Chongqing noodles
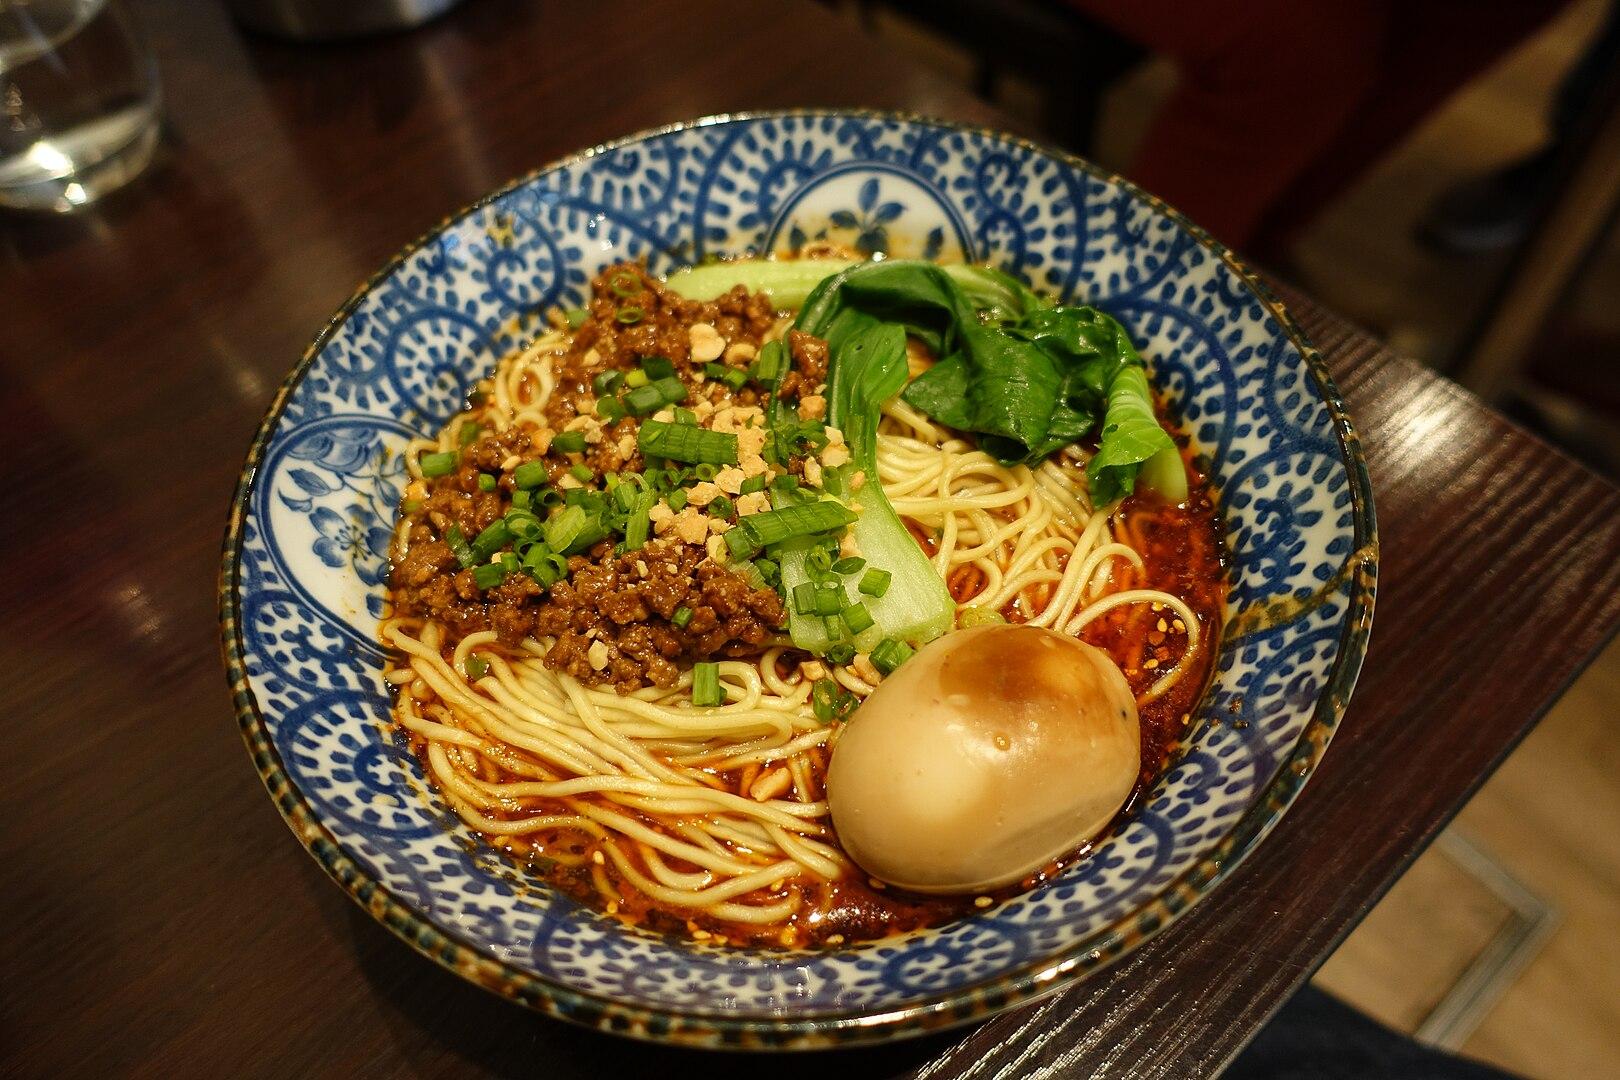
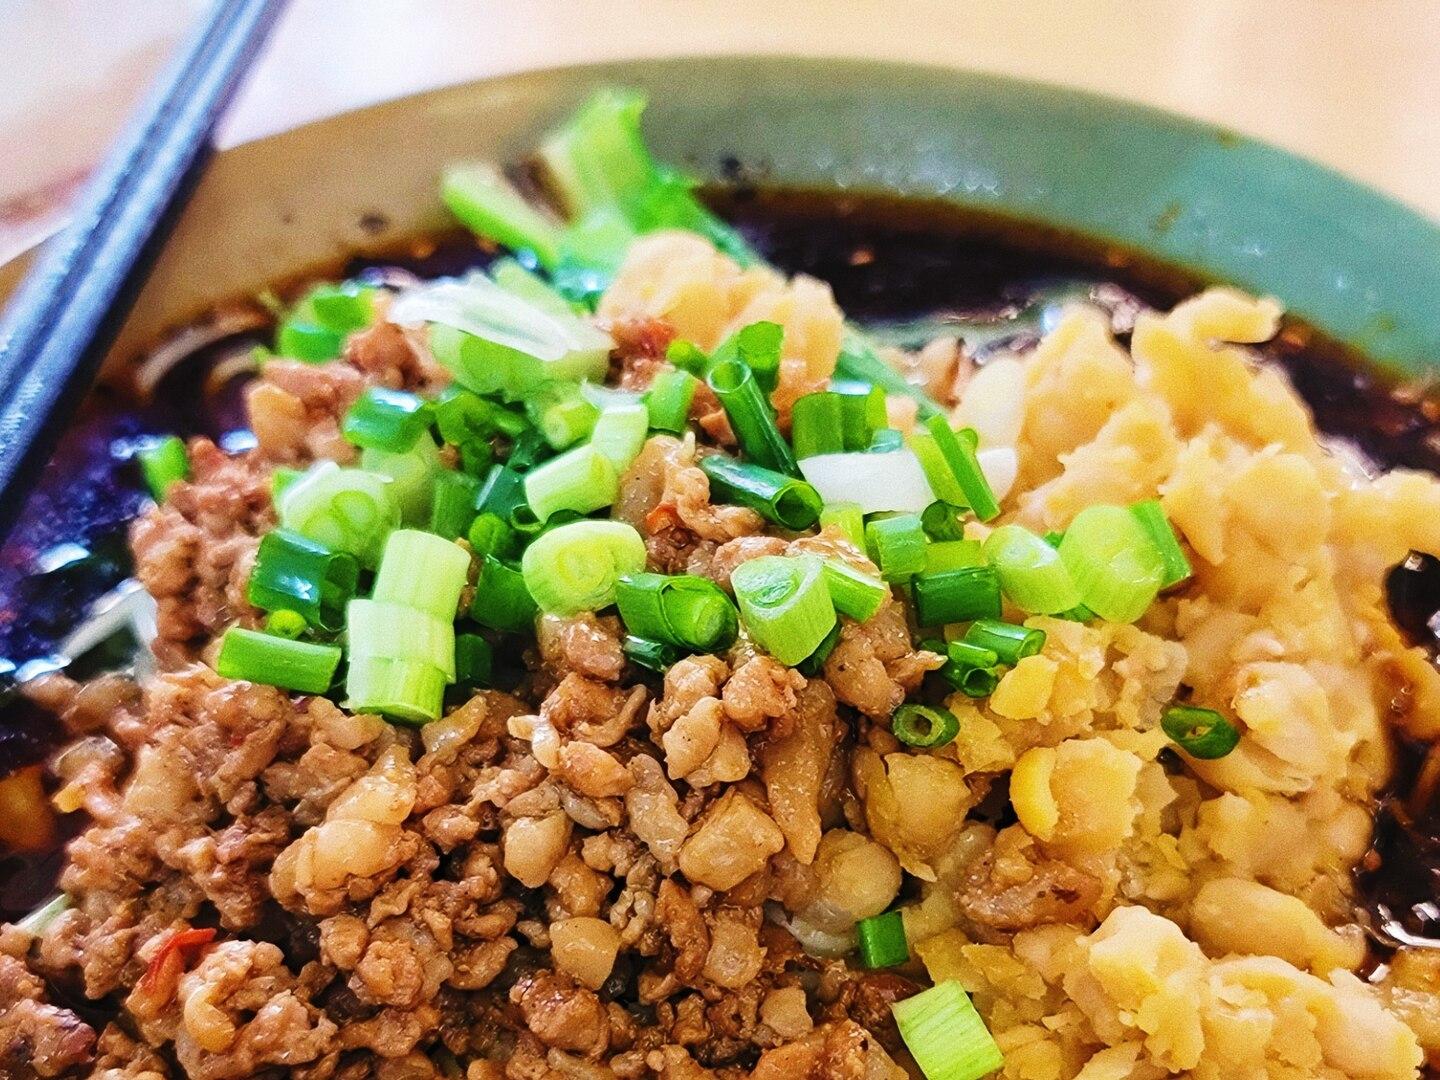
Also known as:
ar - Arabic: شعيرية تشونغتشينغ
jv - Javanese: Chongqing mi
zh - Chinese: 小面
Category: noodle (wheat noodle)
Cuisine: Chinese
Associated cuisines: Chinese, Australian, American, British
Area: Chongqing
Countries: China, United States, United Kingdom, Australia
Region: Australia and New Zealand, Northern Europe, Eastern Asia, Northern America,
The dish typically prepared using wheat noodle. There are two main types of this dishes: noodles with soup and noodles without soup. The dishes are typically spicy and prepared using a variety of spices, seasonings and sauces. Sichuan pepper is often used in the dish's preparation. Myriad meats and Vegetable are also used in its preparation. Various garnishes and condiments are also used, such as spring onions and chili oil.